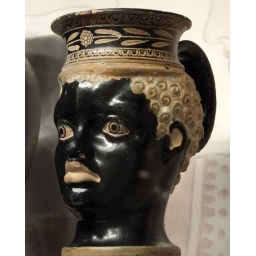
Etruscan pottery mug in the form of the head of a black boy, Etruria, C4 BC